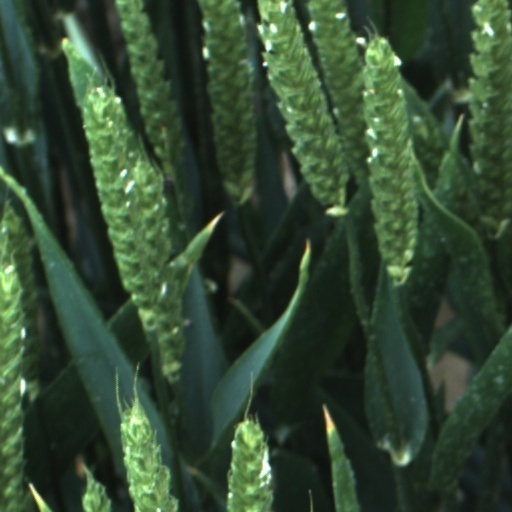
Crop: wheat